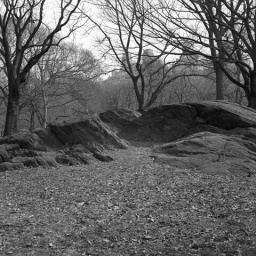
The rocks the trees in Central Park